Ontario Highway 12

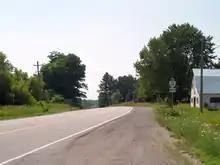
Highway 12 southeast of Orillia

Highway 12 remained unaltered for several decades, until the mid-1960s, when the Beaverton Bypass was constructed. On November 4, 1966, the bypass opened, routing Highway 12 to the east. Portions of the former route of Highway 12 were renumbered as Highway 48B. The highway again remained unchanged for several decades, until a short portion of the southern end of the highway was decommissioned in the late 1990s. On April 1, 1997, the portions of Highway 12 south of Brooklin were transferred to municipal government. From Brooklin to , the Regional Municipality of Durham has subsequently redesignated the road as .